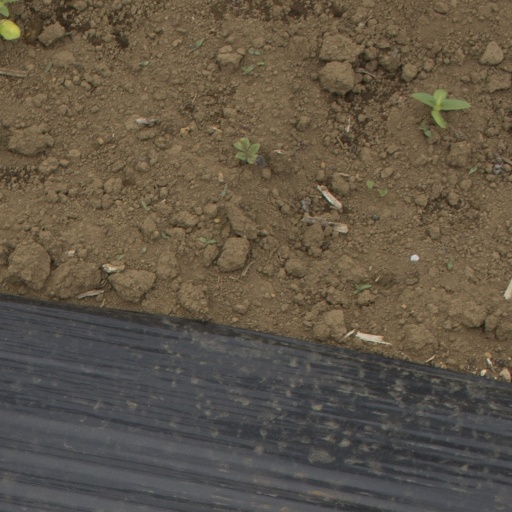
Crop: Jerusalem artichoke